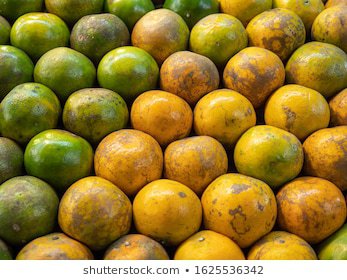
Label: Orange